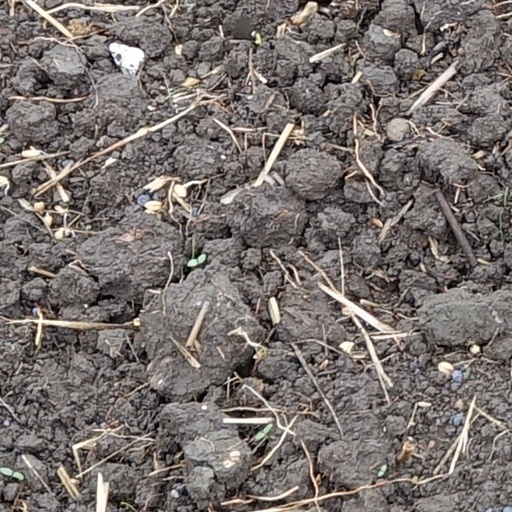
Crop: wheat